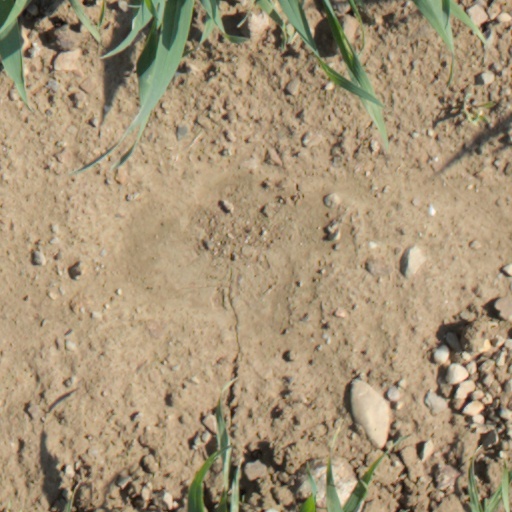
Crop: wheat